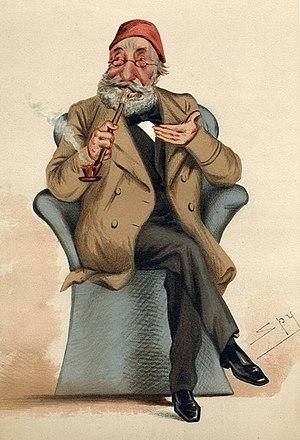
Ahmet Şefik Midhat Pasha fut un homme d’État ottoman influent à la fin de l'ère des Tanzimat. Grand vizir pro-occidental, réformateur et moderniste, il est renommé principalement pour avoir mené le mouvement constitutionnel de 1876, mais a aussi été une des figures principales de la réforme ottomane sur le plan de l'éducation et des administrations provinciales. Il faisait partie d'une élite gouvernante qui voyait clairement la crise profonde de l'empire à cette époque, et considérait la réforme comme une nécessité vitale.